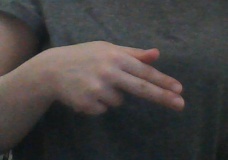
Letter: ghain